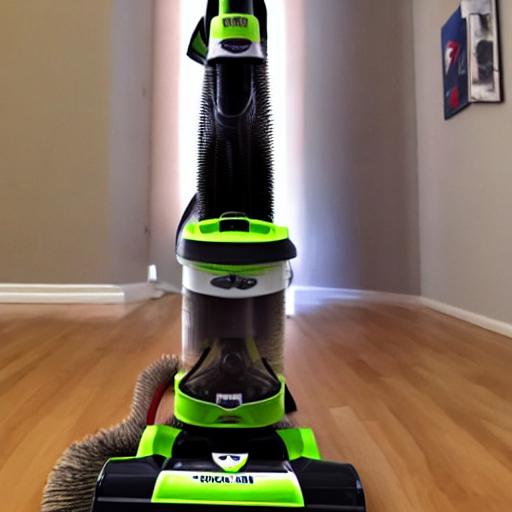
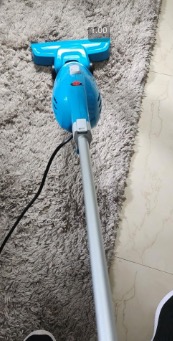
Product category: items_vacuum
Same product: no